First of May (2015 film)

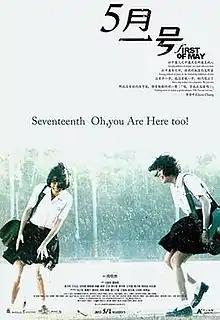
Poster

First of May is a 2015 Taiwanese romantic-drama film. It was directed by Zhou Getai and written by Yuan Chiung-chiung. The film stars Richie Jen, Alyssa Chia, Lyan Cheng, and Cindy Yang. It was the latter's first and final film before her suicide. The film was released in Taiwan on 1 May 2015. The film’s title music was the Bee Gees’ song “First of May”. The Bee Gees’ album “Odessa” played a minor part in the dialogue of the film, as the group’s music had previously been banned in Taiwan.